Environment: real
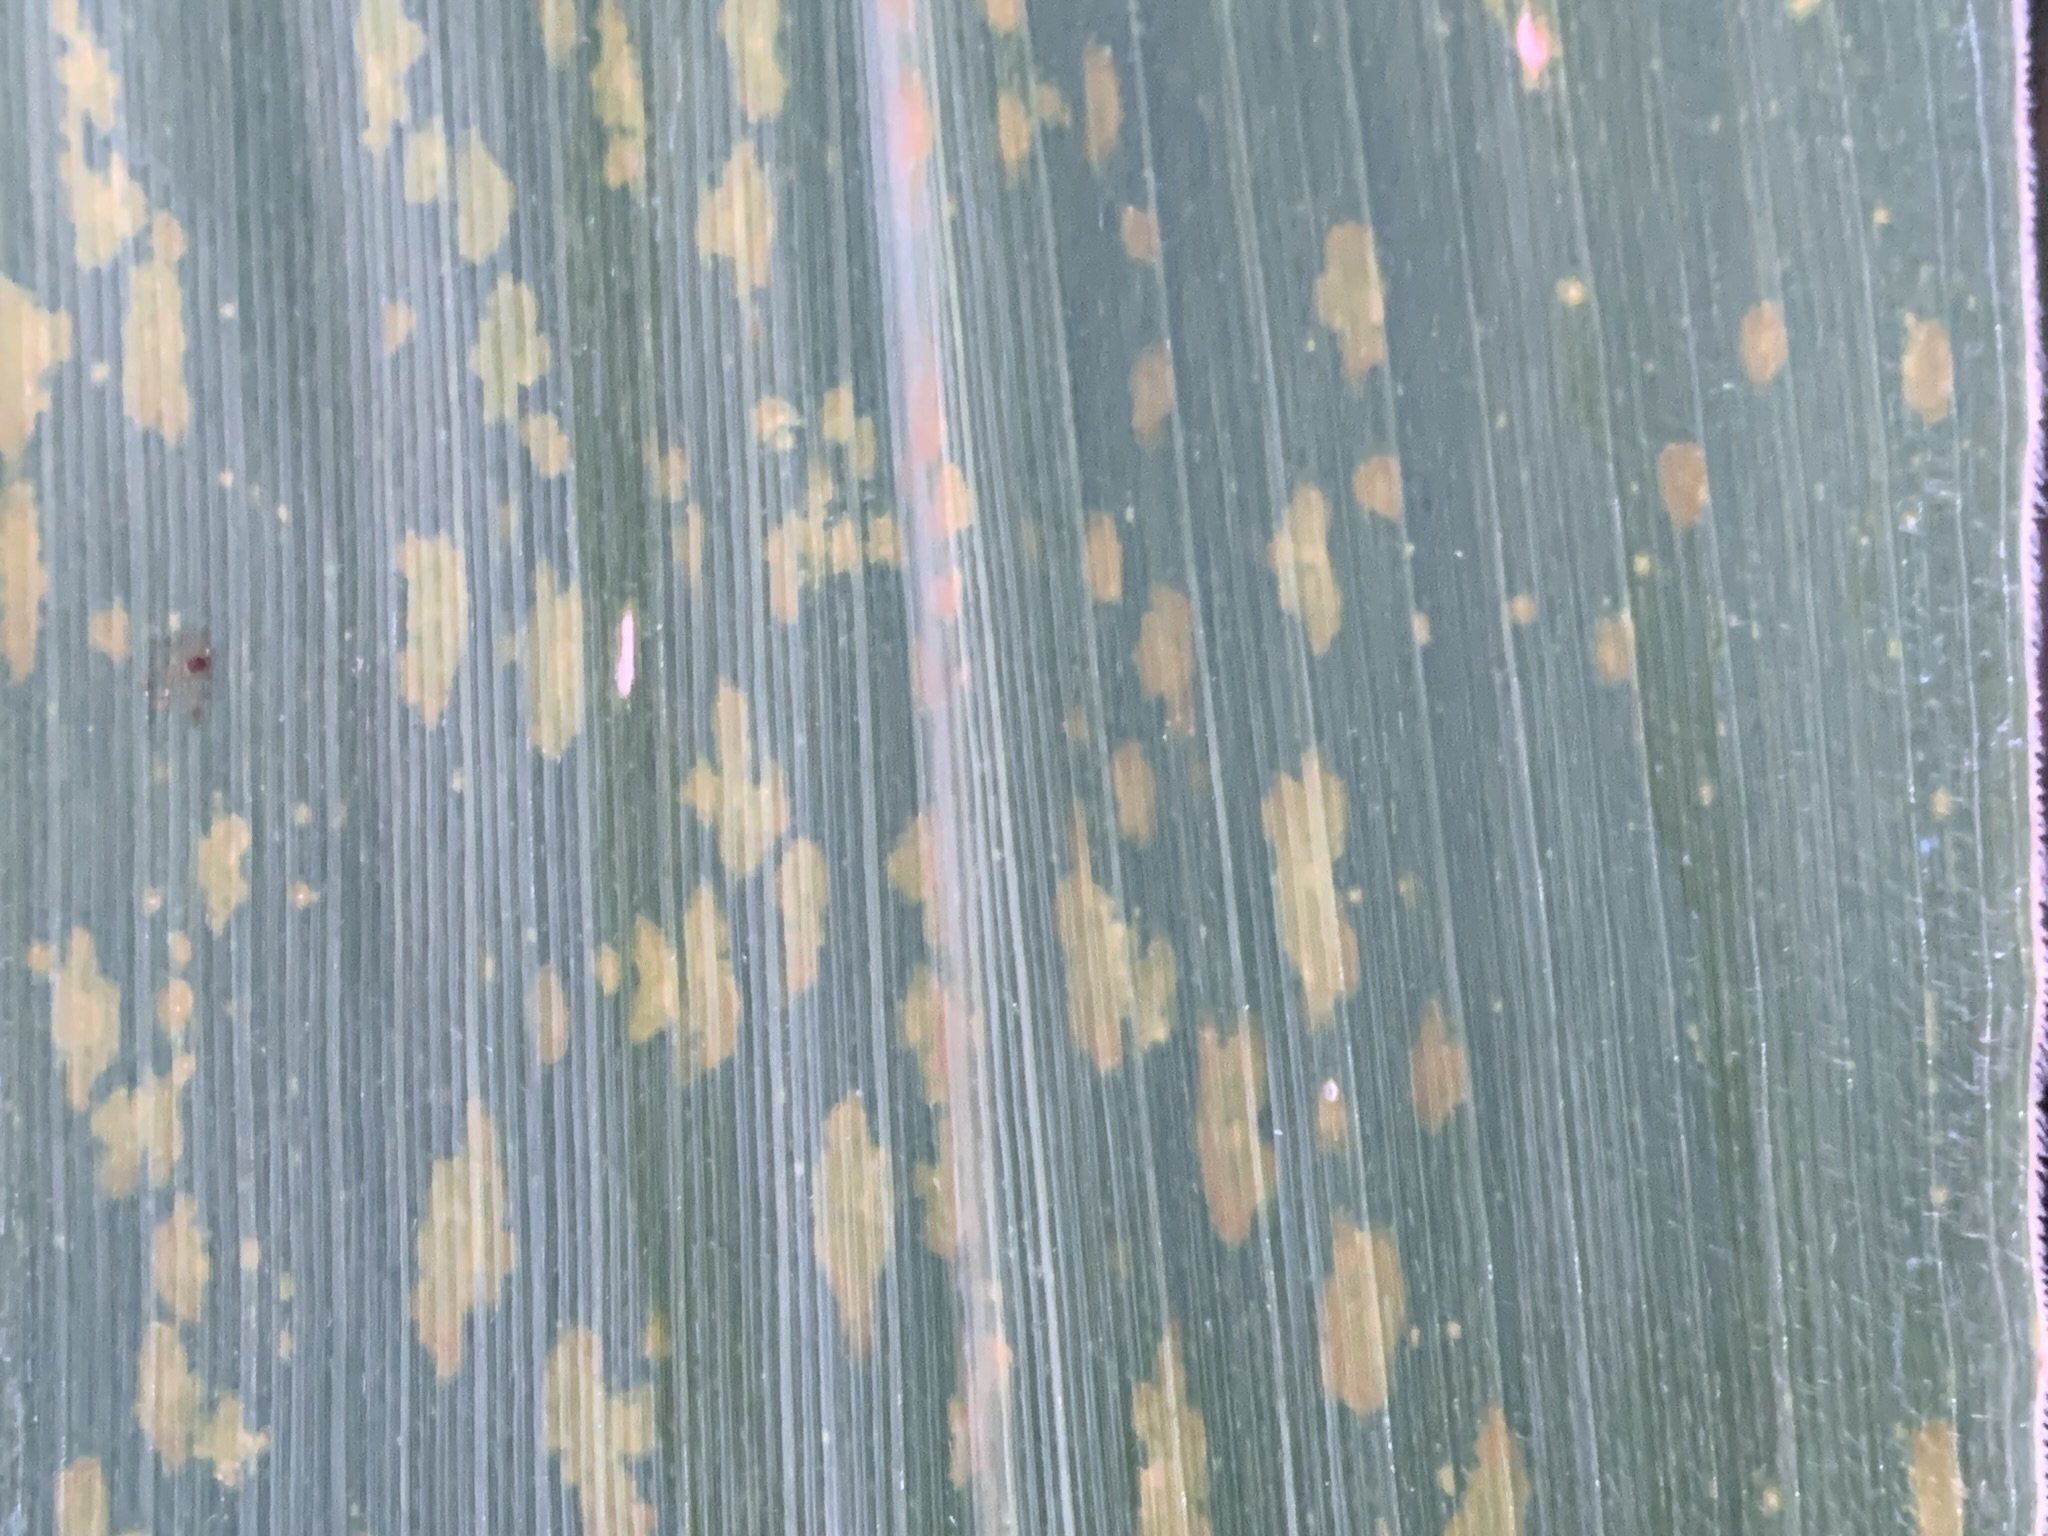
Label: lethal_necrosis